First Toungoo Empire

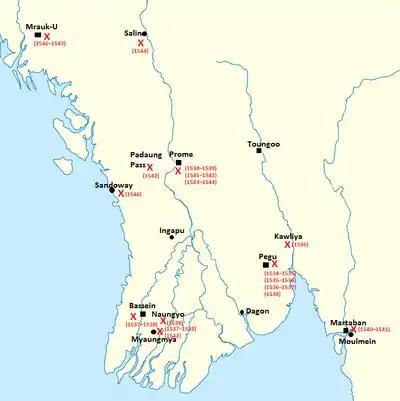
Toungoo military campaigns (1534–47)

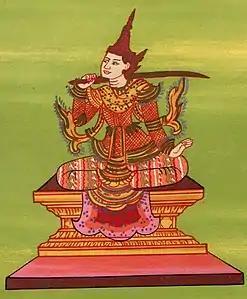
King Tabinshwehti depicted as the Tabinshwehti "Nat"

The period between 1526 and 1533 saw power change hands in all of the major states of Burma. Three of the states were succeeded by weak rulers: Taka Yut Pi (r. 1526–39) at Hanthawaddy; Bayin Htwe (r. 1527–32) and Narapati (r. 1532–39) at Prome; and Thohanbwa (r. 1533–42) at Ava (Confederation). Two of the states were succeeded by ambitious and able rulers: Tabinshwehti (r. 1530–50) at Toungoo, and Min Bin (r. 1531–54) at Mrauk-U (Arakan). Though Arakan would become a power in its own right, its geographic isolation meant it would remain a marginal player in mainland affairs. This left the tiny Toungoo, which would bring war to much of mainland Southeast Asia till the end of the century.